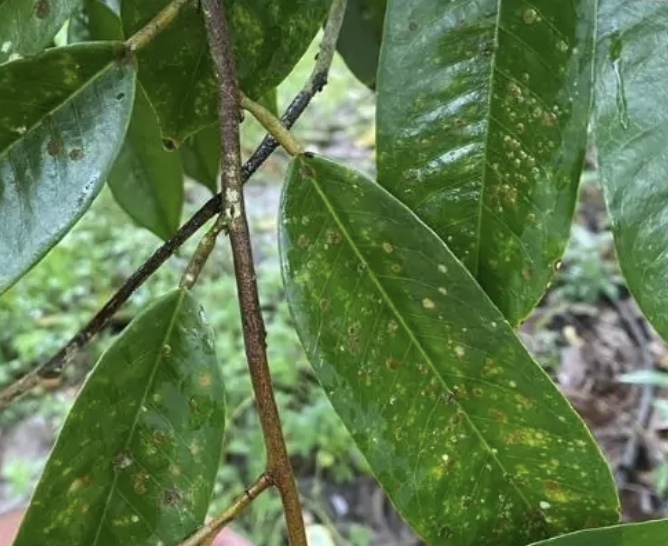
Label: pink_disease